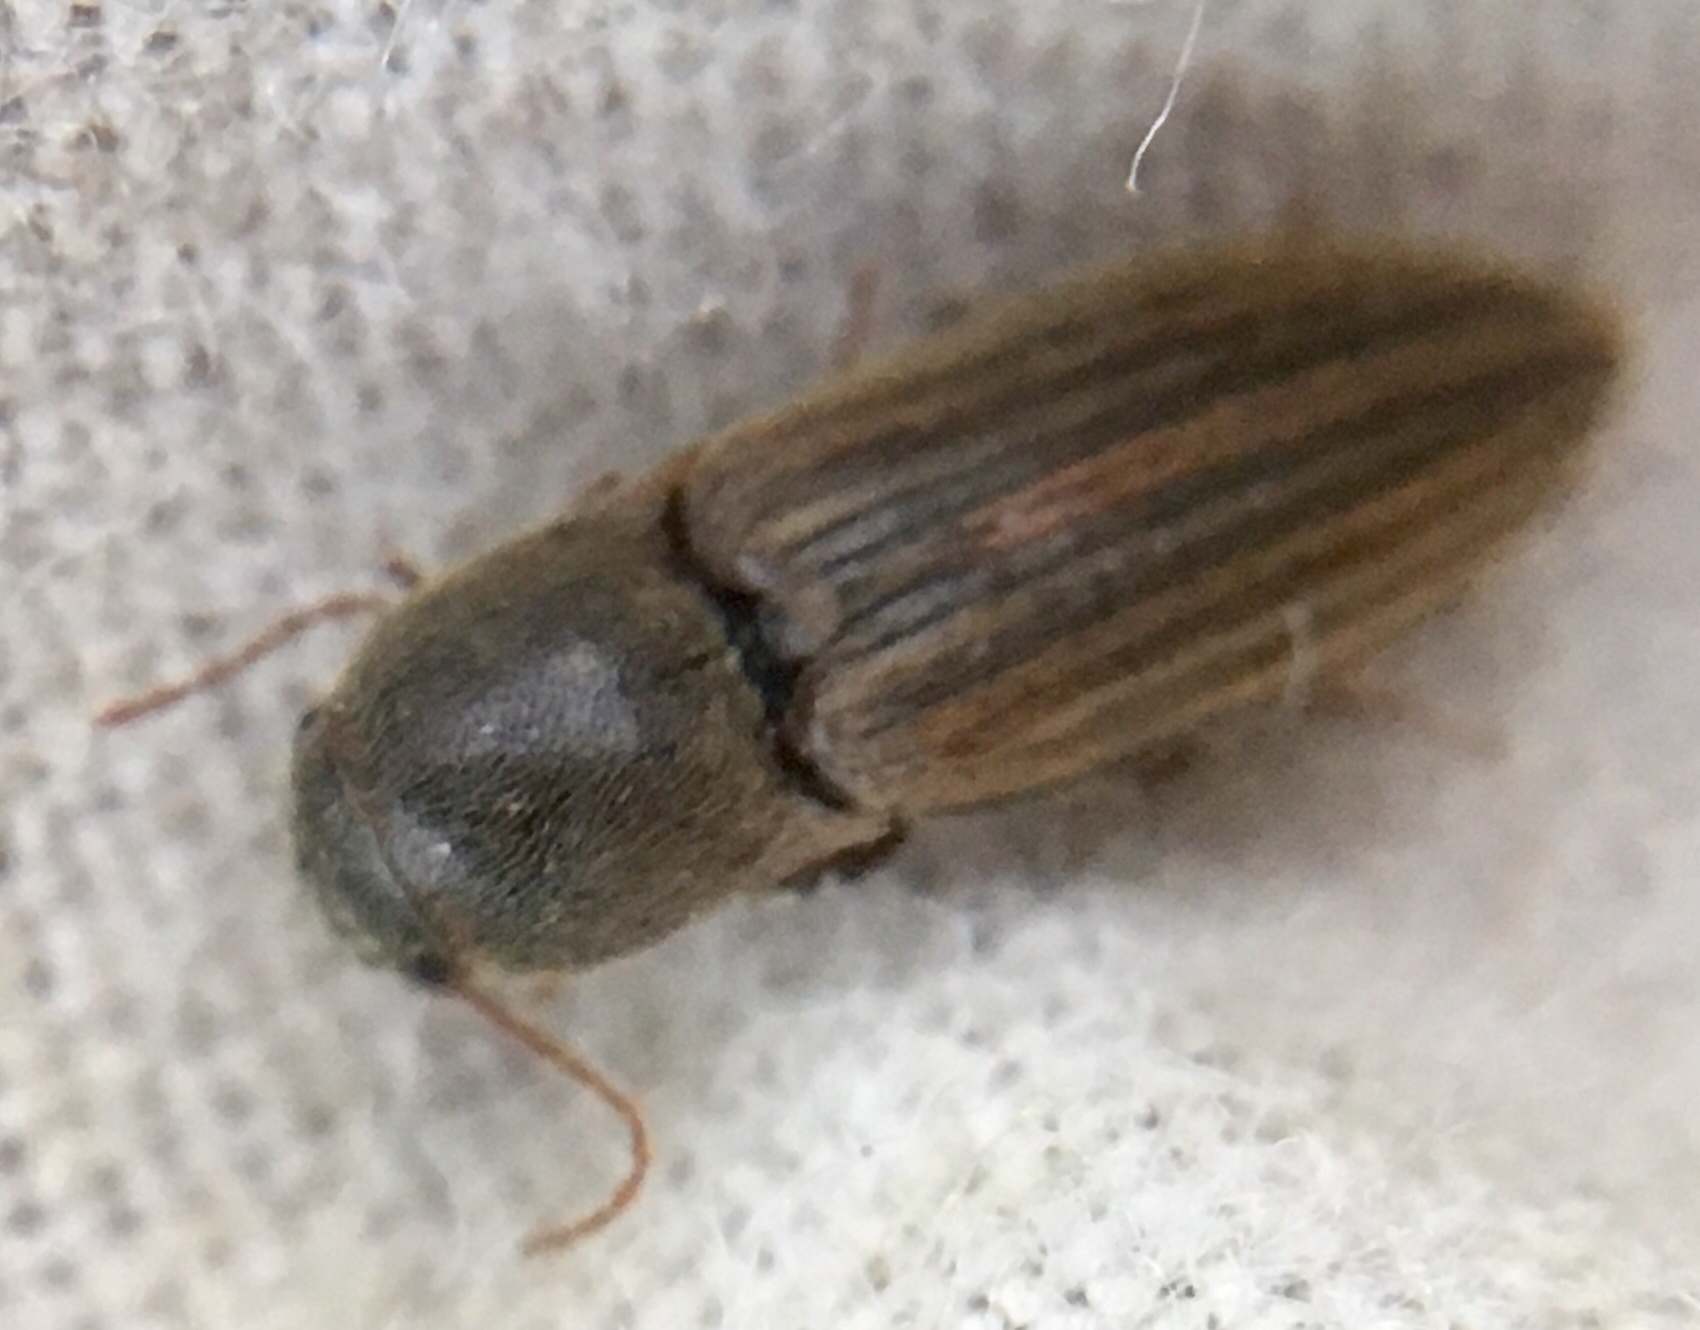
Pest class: clickbeetles_wireworms